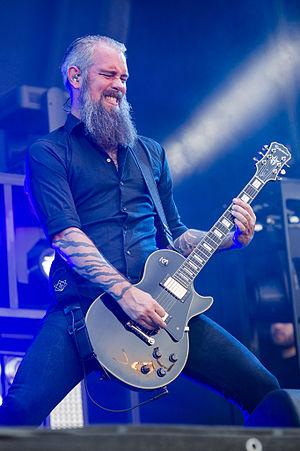
All Ends est un groupe de metal alternatif suédois, originaire de Göteborg.